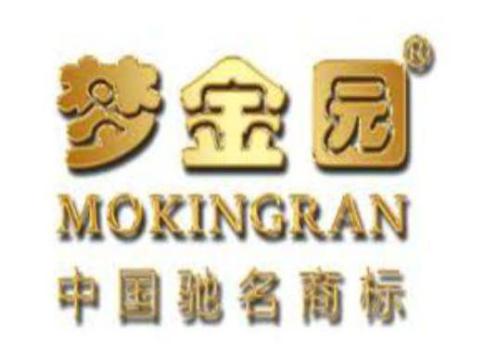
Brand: mokingran
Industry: Necessities